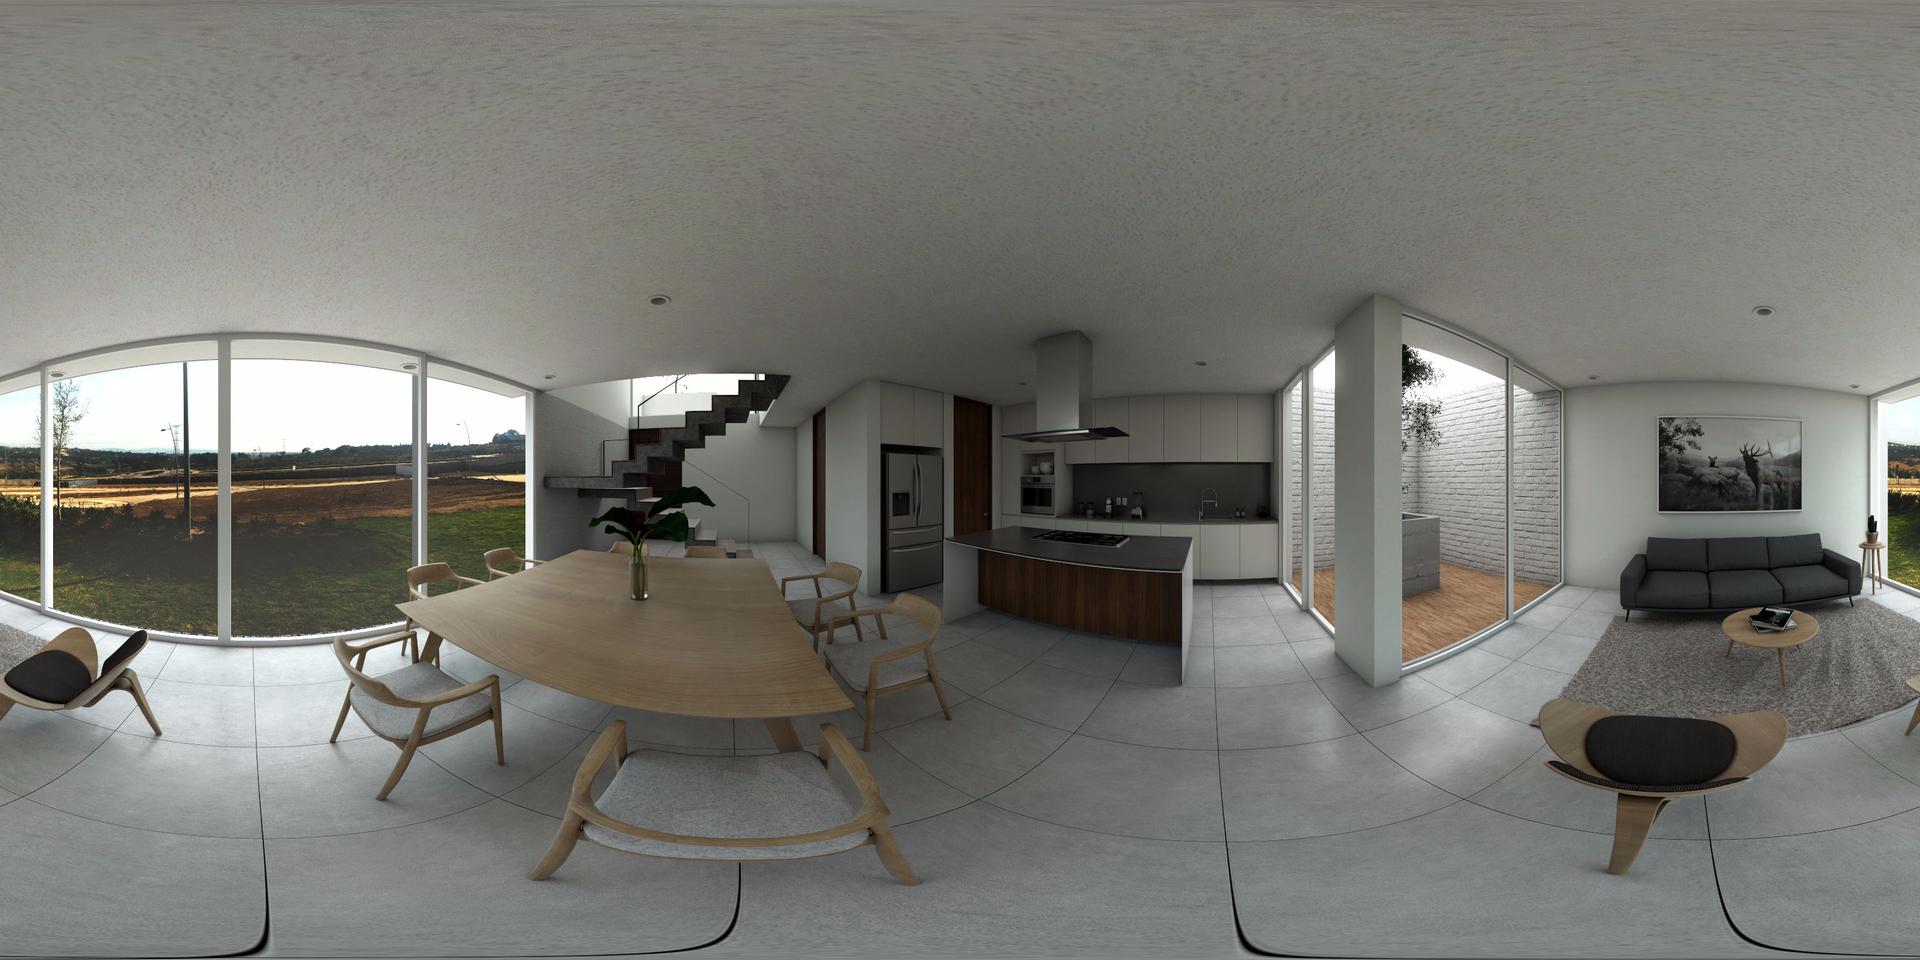
Referred object: the dark gray sofa under the painting

Referred object: the vase with green leaves